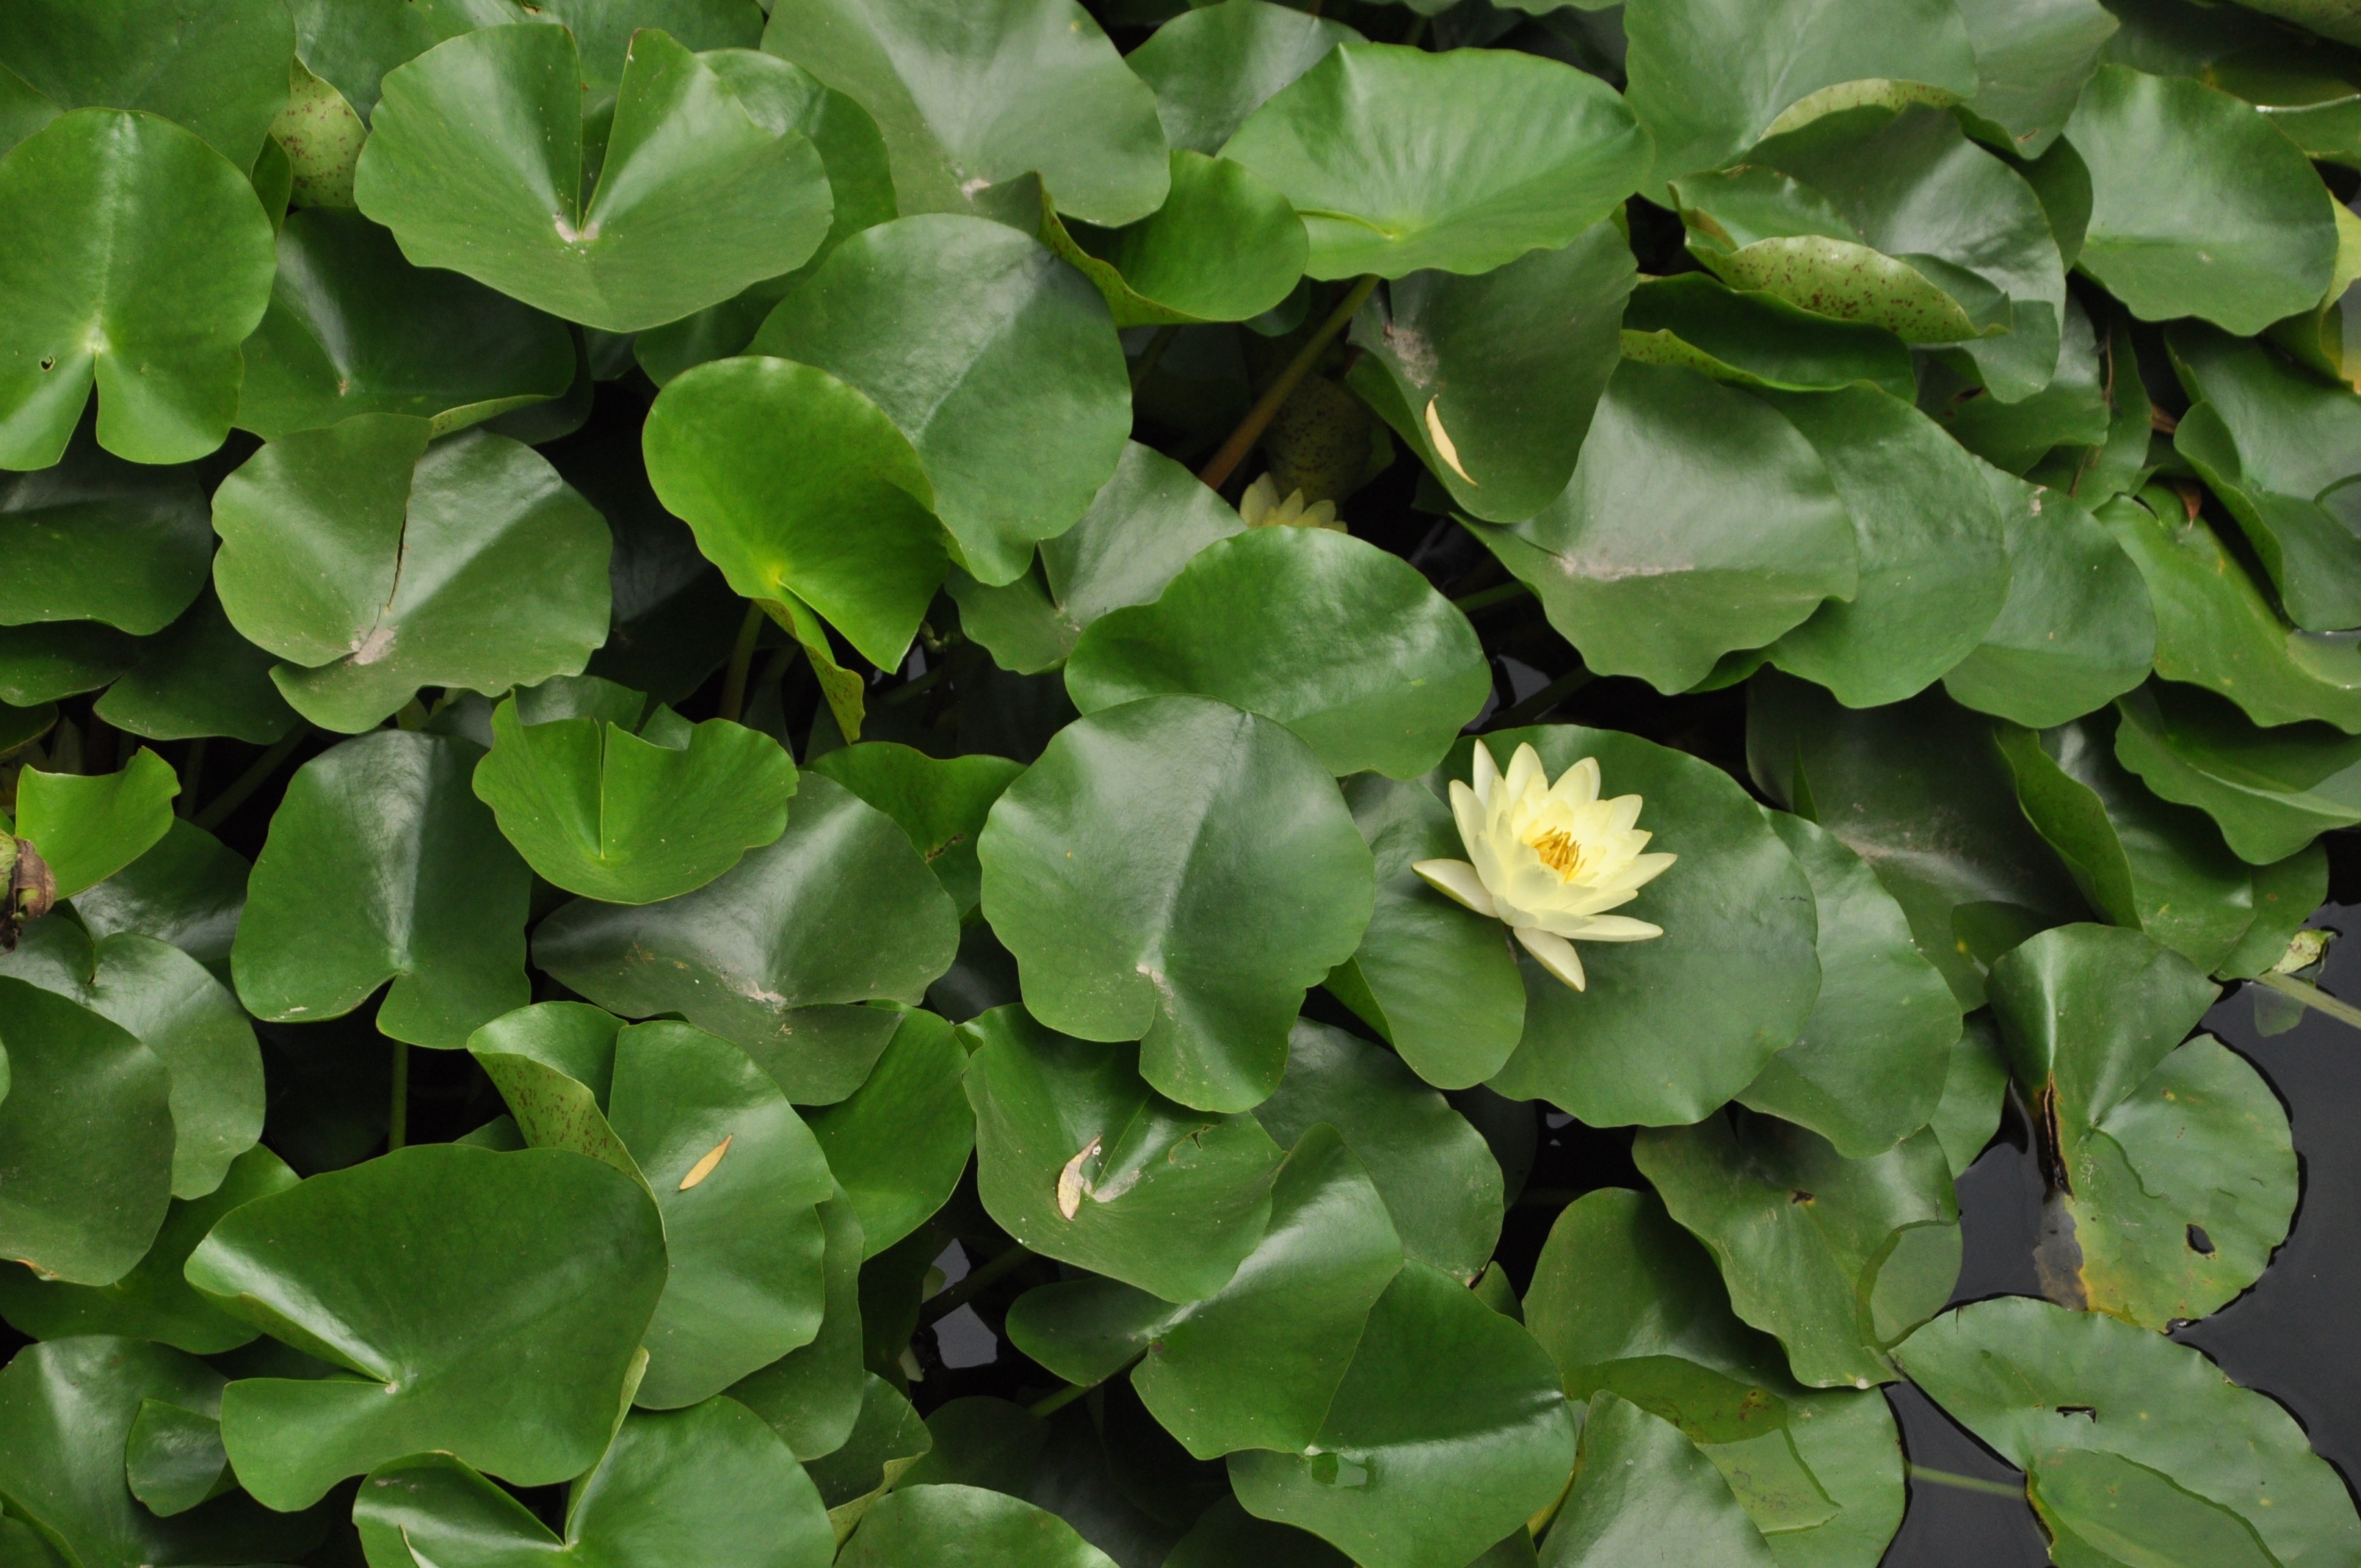
nature, grass, plant, leaf, flower, petal, pond, green, botany, garden, aquatic plant, flora, flowers, shrub, lotus, lotus leaf, green leaf, flowering plant, white lotus, annual plant, land plant